Edmund Broughton Barnard

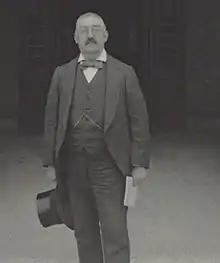
Edmund Broughton Barnard MP photographed by Benjamin Stone in 1909

Sir Edmund Broughton Barnard (16 February 1856 – 27 January 1930) was a British Liberal politician, landowner and sportsman.